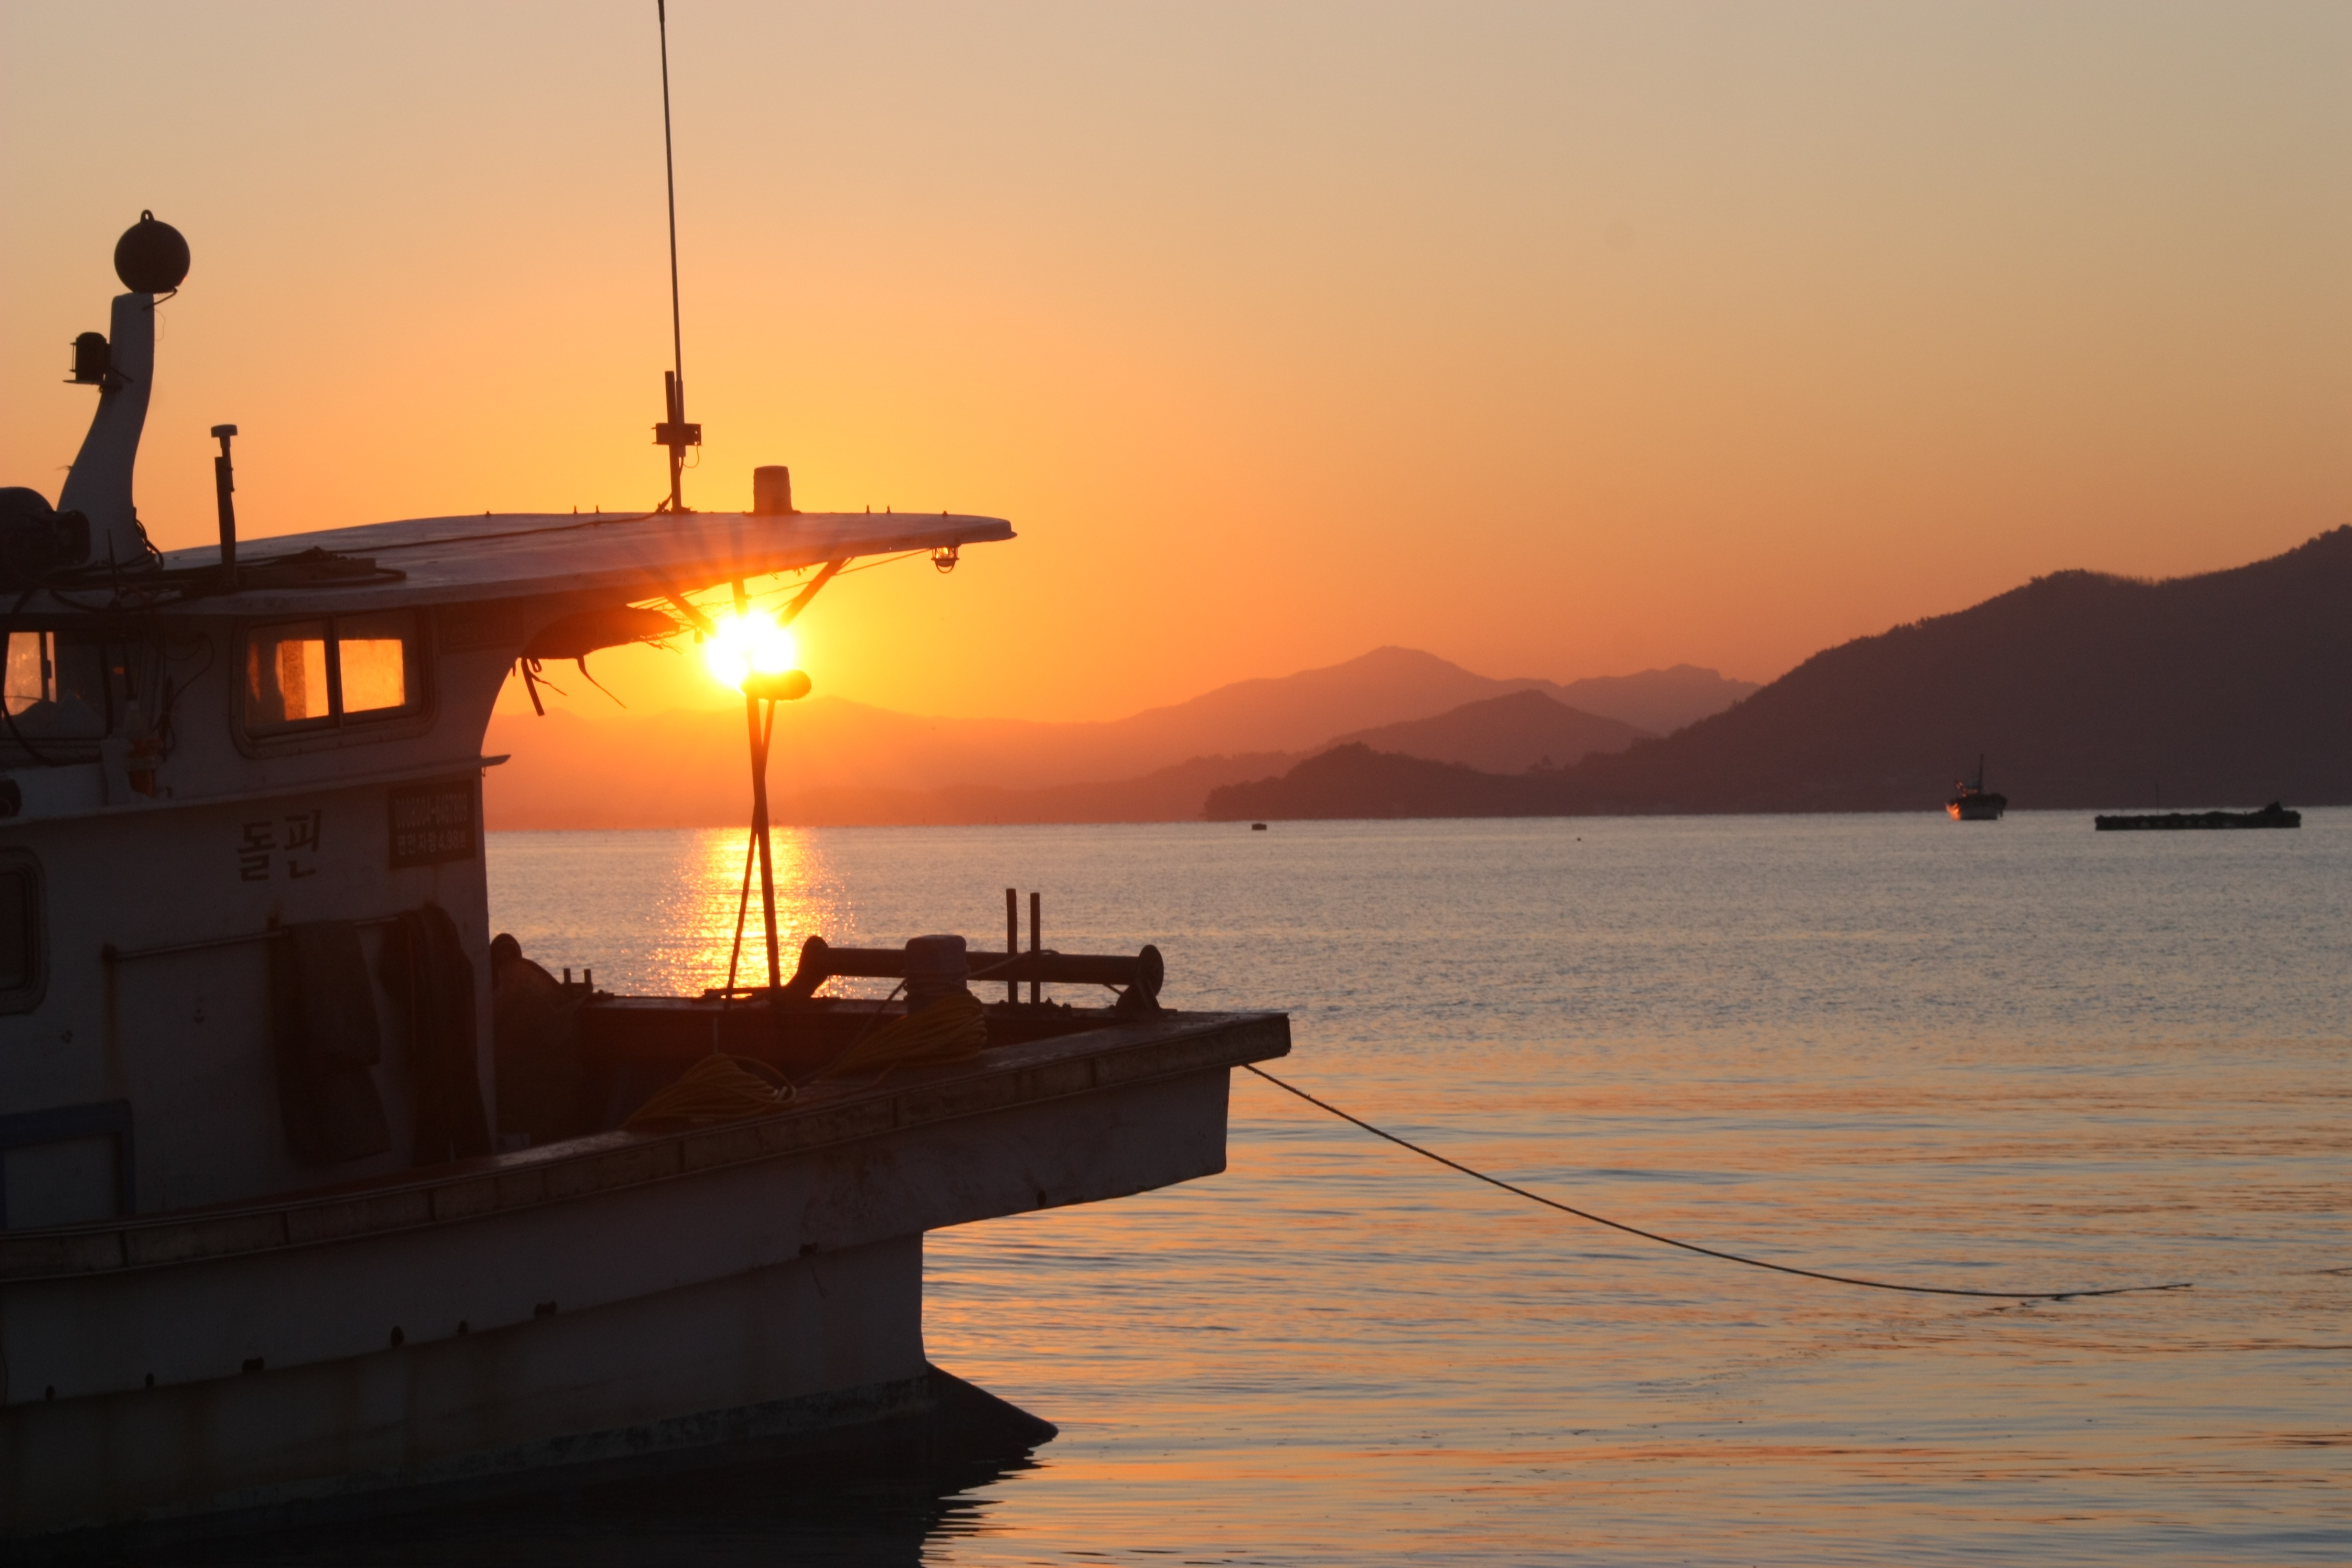
beach, sea, coast, ocean, sun, sunrise, sunset, sunlight, morning, dawn, home, vacation, dusk, evening, reflection, vehicle, bay, times, sumunpo